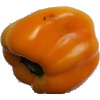
Label: Pepper Yellow 1